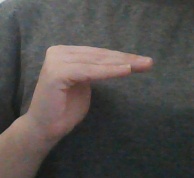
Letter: haa